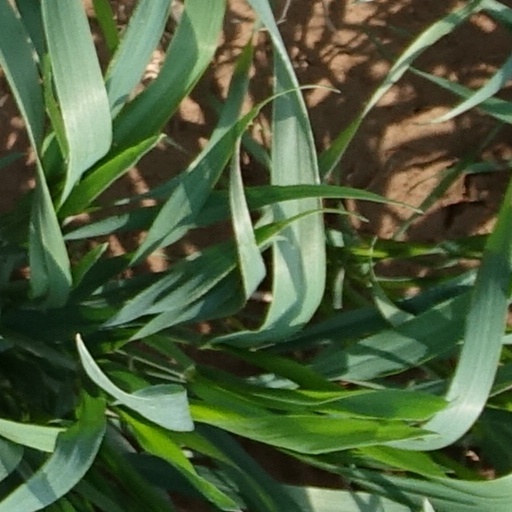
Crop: wheat